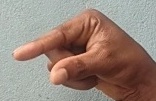
ASL sign: Q